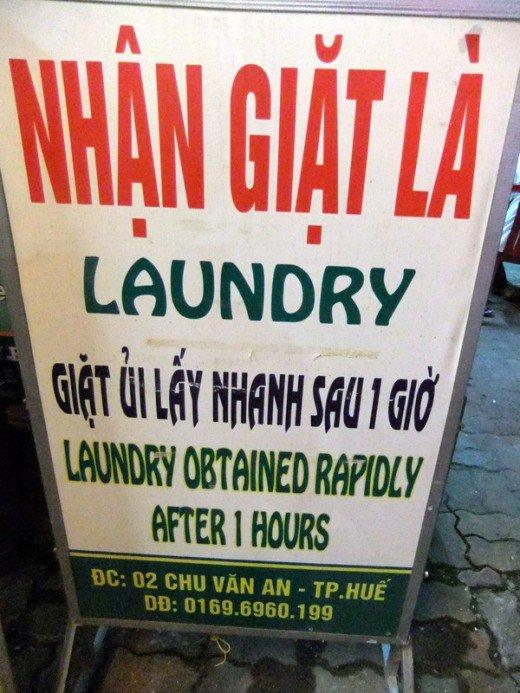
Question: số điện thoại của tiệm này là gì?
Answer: số điện thoại của tiệm này là 0169 6960 199